Aachen–Mönchengladbach railway

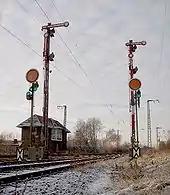
Semaphore signals in Wickrath station

In 2007 the track between Übach-Palenberg and Rheydt Hauptbahnhof was connected to an electronic interlocking at Grevenbroich. In 2006 and 2007, new "Ks" signals replaced the last semaphore signals on the track in Lindern station and between Herrath and Rheydt Hauptbahnhof. The stations at Wickrath, Übach-Palenberg and Erkelenz were renovated. In 2007, a new electronic interlocking was installed in Aachen Hauptbahnhof and the old colour light signals were also replaced by "Ks" signals.